Opposition to LGBTQ rights

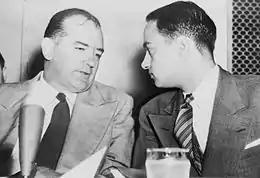
Joseph McCarthy and Roy Cohn, leaders of the Lavender scare

Opposition to the LGBTQ rights movement is very prevalent in Russia, including within the Kremlin. President Vladimir Putin enacted laws in 2012 which criminalised education about LGBTQ issues, calling it "gay propaganda". It banned telling minors that homosexuality was normal or natural. This was opposed by some nations with many members of the public in the U.S. and Western Europe calling for a boycott of the 2014 Winter Olympics in Sochi. However, President Putin assured that all athletes would be respected, regardless of their sexuality and in the event, no boycott occurred.